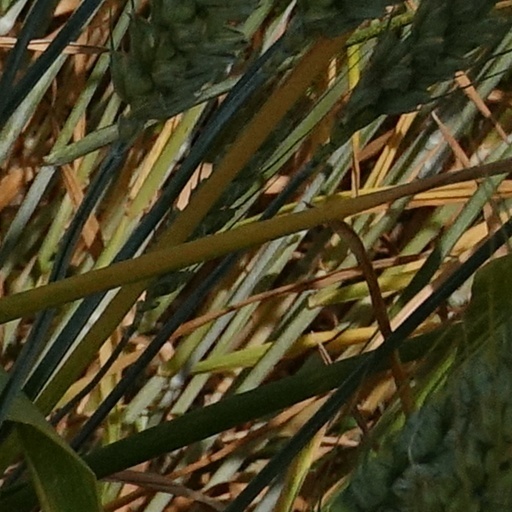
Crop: wheat